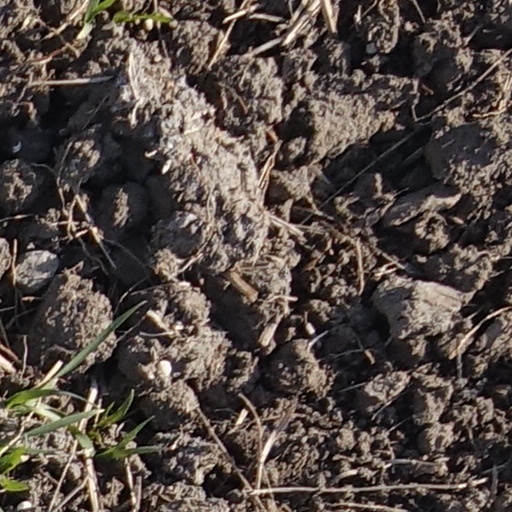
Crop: wheat